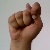
The image shows a hand gesture representing the letter 'T' in Indian Sign Language.